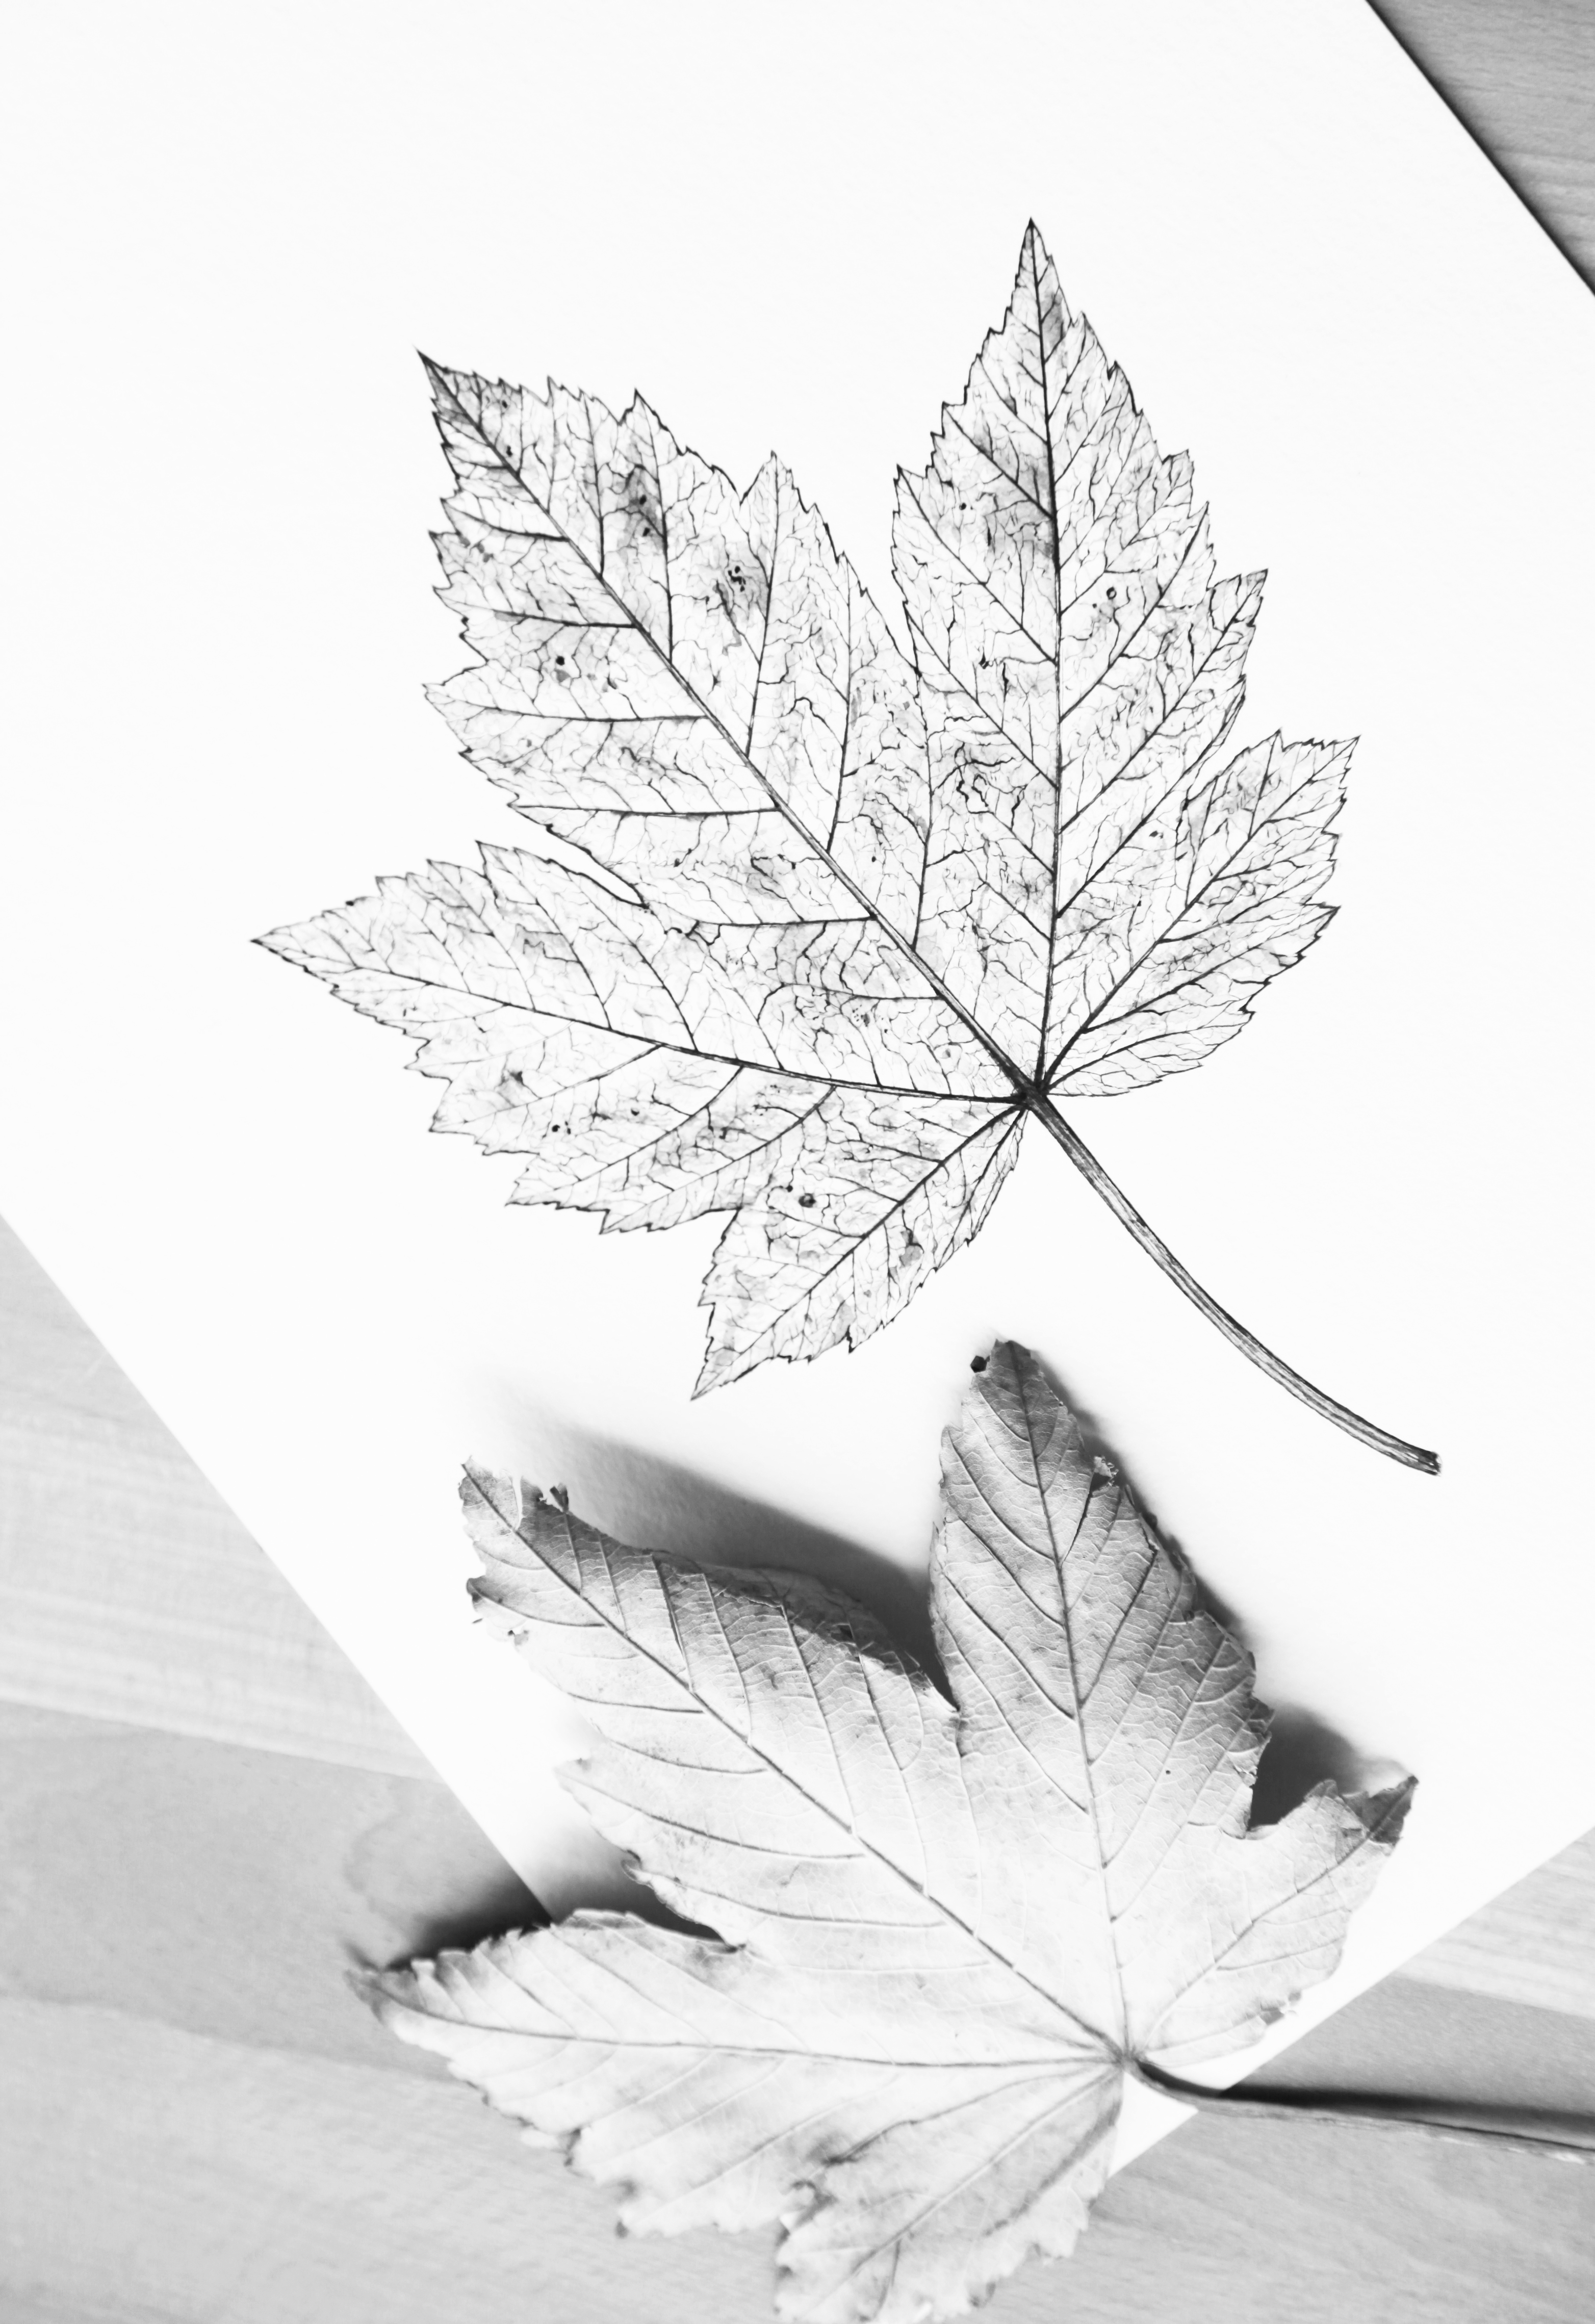
autumn leaf, autumn, leaf, black and white, black, white, monochrome, peinture, peintures, art, illustration, illustrations, black white, painter, artist, artists, maple leaf, nature, painting, paintings, artwork, creativity, creative, artistic, tree, monochrome photography, plant, woody plant, botany, plane, photography, branch, stock photography, still life photography, drawing, Black maple, grape leaves, flower, plane tree family, twig, vascular plant, maple, style, deciduous, flowering plant